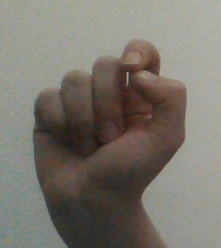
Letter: fa